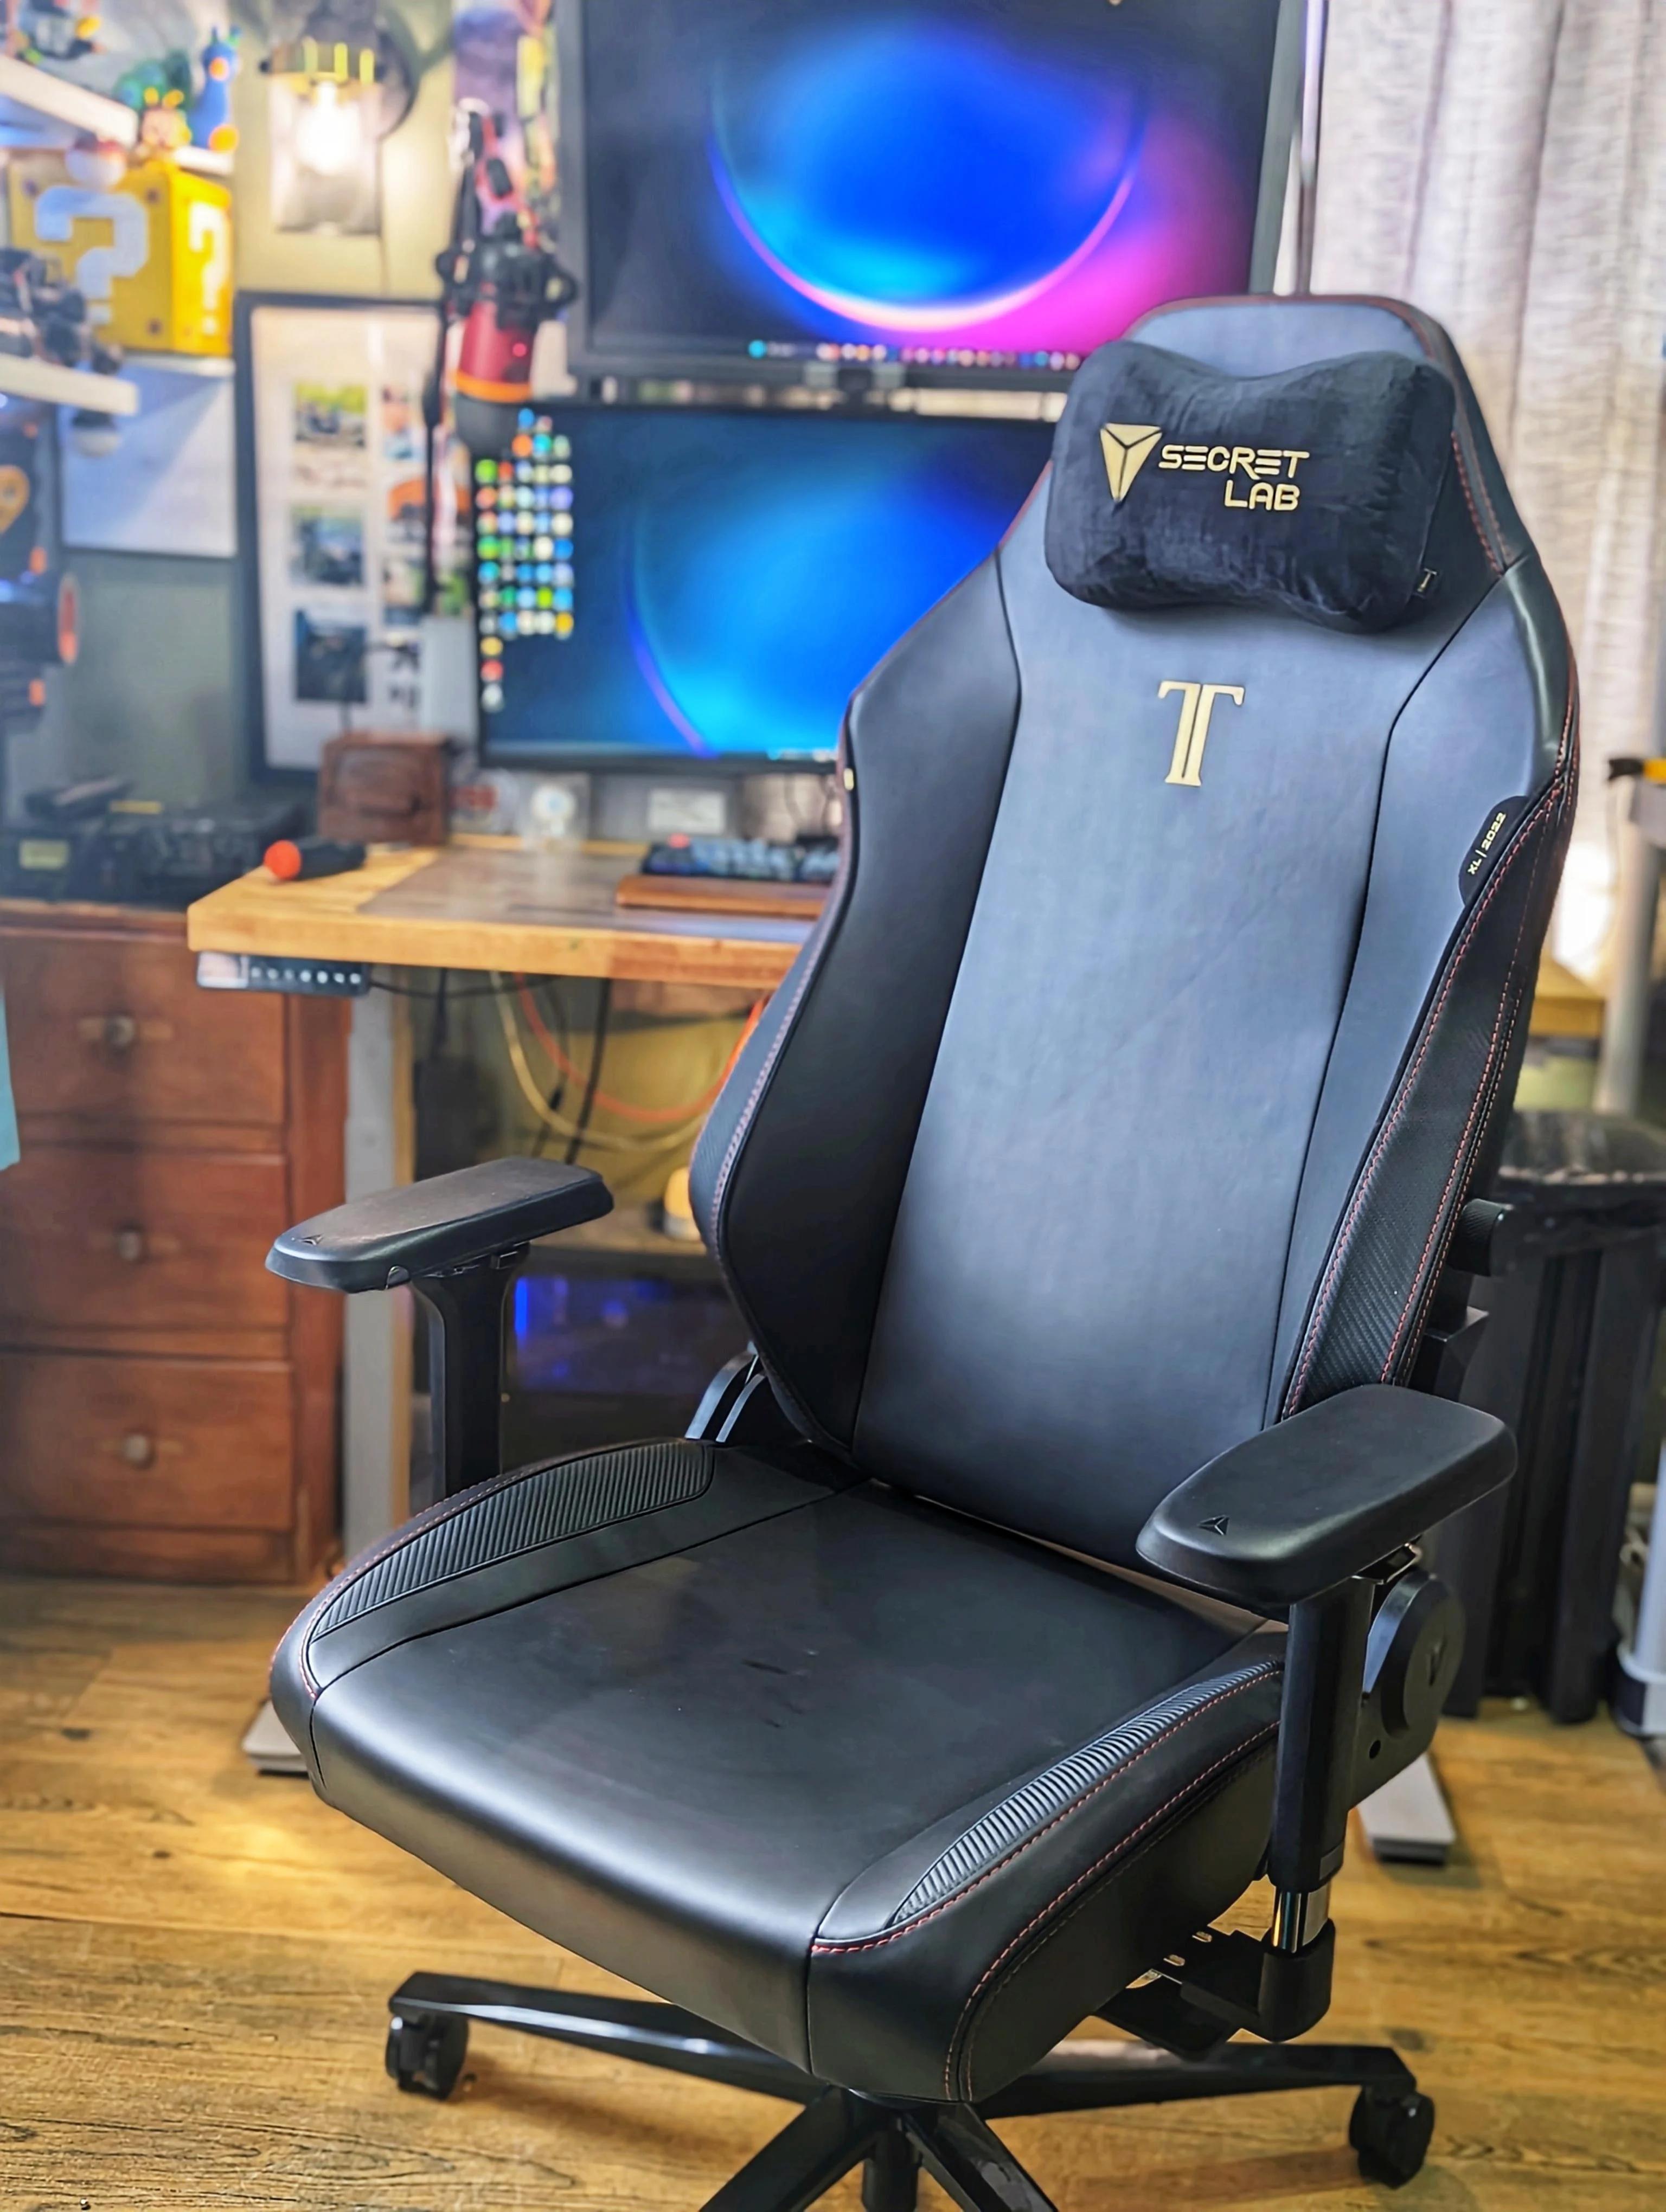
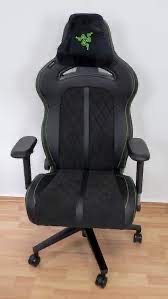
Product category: items_chair
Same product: no